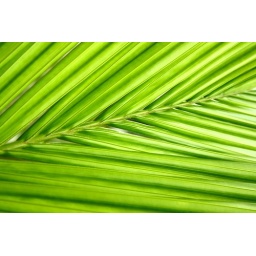
Inspired by Vista wall paper